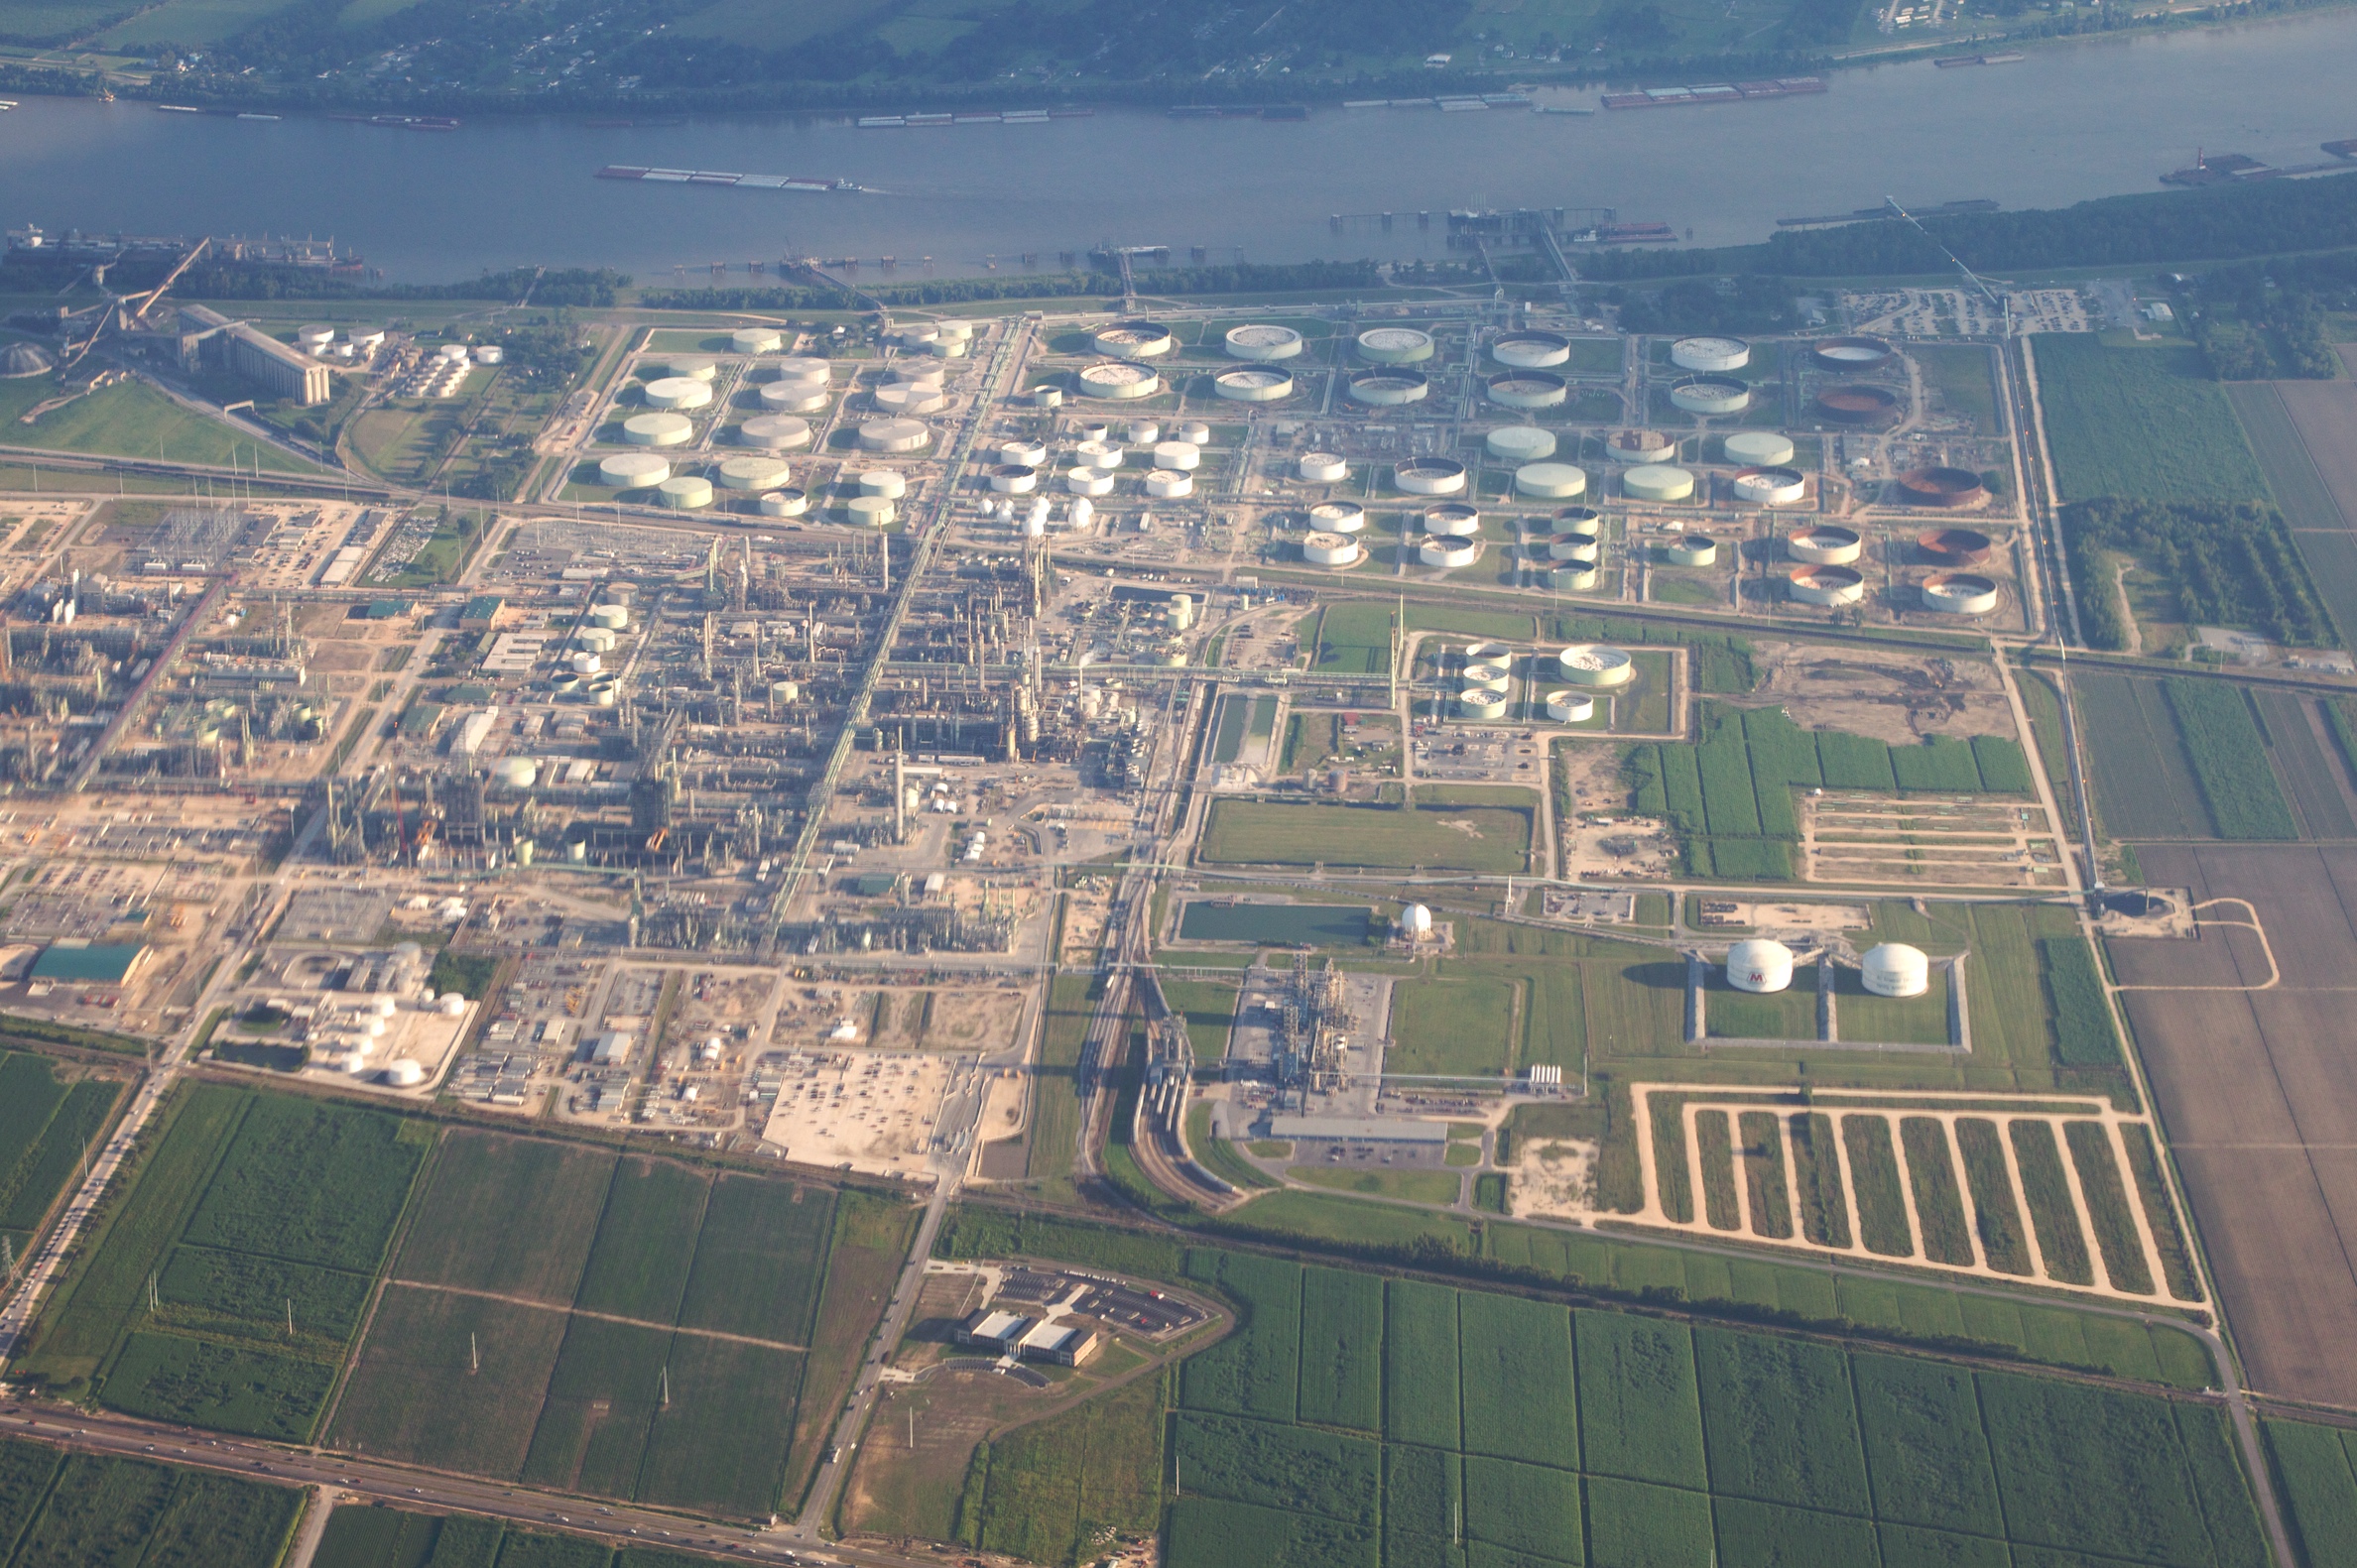
skyline, photography, city, skyscraper, cityscape, downtown, suburb, flight, stadium, infrastructure, bird's eye view, aerial photography, urban area, residential area, human settlement, atmosphere of earth, sport venue